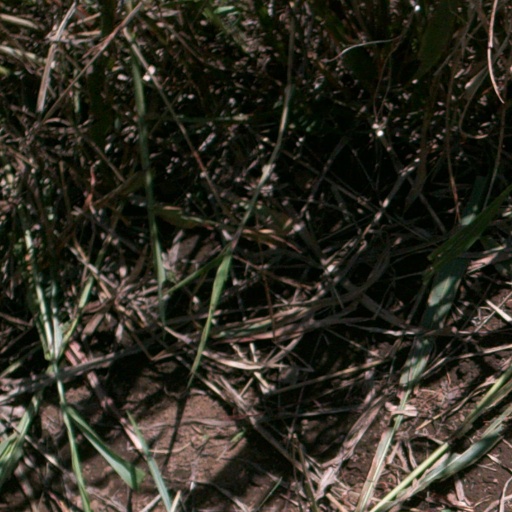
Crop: sorghum